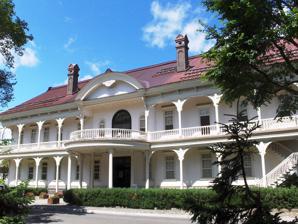
Building: Asahikawa Museum of Sculpture
Country: Japan
Year built: 1902
Sculpture museum in Hokkaidō, Japan Asahikawa Museum of Sculpture in Honor of Teijiro Nakahara The exterior of the Museum Established 1902 Location Asahikawa, Hokkaidō , Japan Coordinates 43°48′19″N 142°21′53″E / 43.805212°N 142.3647°E / 43.805212; 142.3647 Type sculpture museum Curator Asahikawa city Website Museum page on city website Asahikawa Museum of Sculpture in Honor of Teijiro Nakahara ( 中原悌二郎記念旭川市彫刻美術館 , Nakahara Teijirō Kinen Asahikawashi Chōkoku Bijutsukan ) is a sculpture museum in Asahikawa, Hokkaidō , Japan. The building was called the Asahikawa Kaikōsha ( 旭川偕行社 ) and used as the officer's social club by the 7th Division of the Imperial Japanese Army from 1902 until 1945.  In 1968, it became the Asahikawa Museum of Local History ( 旭川市立旭川郷土博物館 , Asahikawashiritsu Asahikawa Kyōdo Hakubutsukan ) . The building is designated an Important Cultural Property . History Asahikawa Kaikōsha In 1896, the Tondenhei, the army engaged in farming and security in Hokkaidō prefecture, was formed; the Imperial Japanese Army 7th Division was settled in Sapporo . The division transferred its operational area to Asahikawa between 1900 and 1902. The Asahikawa Kaikōsha, the building for the army officer's clubhouse (which later serves as the museum) was completed in 1902. It was constructed by the Okuragumi, a construction company which currently is the Taisei Corporation . The building was constructed with the western style, and a gate and some barracks in which soldiers of the division dwelt were initially built around the Kaikōsha. Originally, the Kaikōsha was used as a hotel, guest house, and assembly hall for the army and division's officials. Japanese crown prince Yoshihito and Hirohito , who became the Emperor of Japan in later life, stayed at the building. After Japan was defeated in World War II , the Kaikōsha was used as the assembly hall of the American army. After the ownership of the Kaikōsha was moved from the government of Japan to the Asahikawa city in 1949, the building was used as an interim schoolhouse. Museums Asahikawa Museum of Local History In 1968, the building of the Kaikōsha was restored to use it as a museum, and the Asahikawa Museum of Local History was opened. Renovated to its original exterior, the museum has displayed historical materials including records of the Ainu people . Due to its western design and historical architecture, the building of the Asahikawa Museum of Local History was designated as one of the Important Cultural Properties of Japan on May 19, 1989. In September 1993, the museum was moved to the newly established Asahikawa Taisetsu Crystal Hall (a complex building including music hall, museum, and assembly hall) and renamed the Asahikawa City Museum. Museum of Sculpture On June 1, 1994, the building was renovated and used as the Asahikawa Museum of Sculpture in Honor of Teijiro Nakahara. Teijiro Nakahara is a modern sculptor born in Kushiro, Hokkaidō , lived in Asahikawa in his childhood, and the museum was named after him. The year 2002 marked 100 years since the building of the Asahikawa Kaikōsha was completed: A 100th anniversary exhibition was held. As of 2008, it is the only building in Asahikawa city to be designated as an Important Cultural Property of Japan. Overview The two-storied museum is a timbered and western building. The western style structure, which is also seen at the exterior of the Hōheikan in Sapporo, is characteristic architectural style in Hokkaidō prefecture. The museum mainly exhibits the records of 12 Teijiro Nakahara and Teijiro Nakahara awarded sculpture works. Temporary exhibitions are held including the exhibition of Bikky Sunazawa, a wood carving sculptor born in Asahikawa. In addition to the exhibition of sculpture works, events including concert and public lectures for children are held. Each year, the presentation ceremony of the Teijiro Nakahara Award, which is given to superior sculptors, is held on October 3, Nakahara's date of birth. The museum is next to the Yasushi Inoue Memorial Museum and Shunkō Garden. References